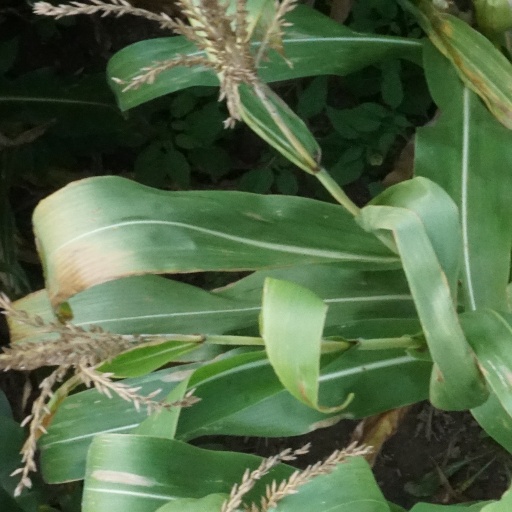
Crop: maize; corn